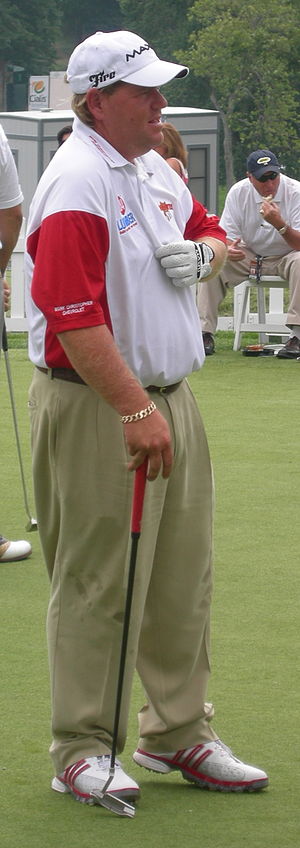
John Daly
John Daly
John Patrick Daly er en amerikansk golfspiller, der står noteret for 5 sejre på PGA Touren. Han har to gange vundet Major-turneringer, hvilket skete ved US PGA Championship i 1991 og British Open i 1995